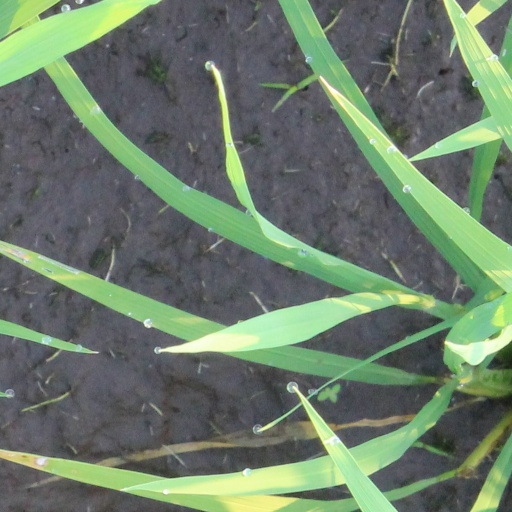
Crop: rice